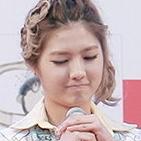
Age: 20